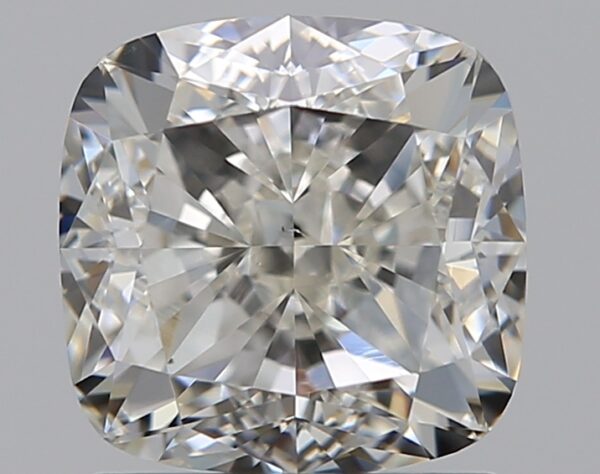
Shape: cushion
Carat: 1.51
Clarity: VS1
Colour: J
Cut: EX
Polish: EX
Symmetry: EX
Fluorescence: M
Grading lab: GIA
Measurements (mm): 6.24 x 6.2 x 4.32